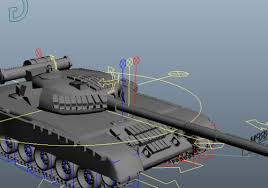
Label: Tank